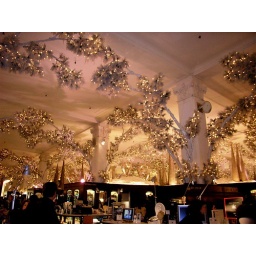
these christmas display is nestled in the roof of the first floor of saks fifth ave